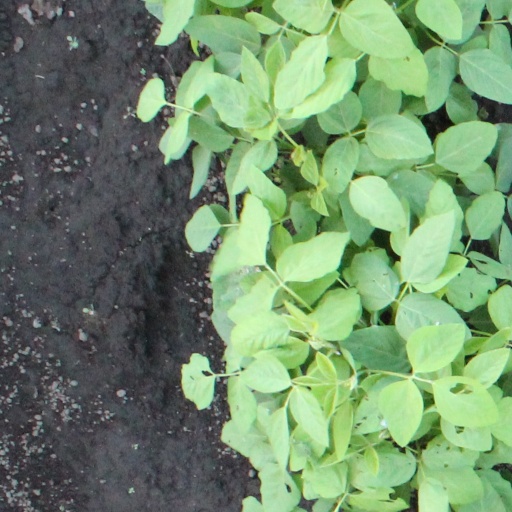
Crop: soybean